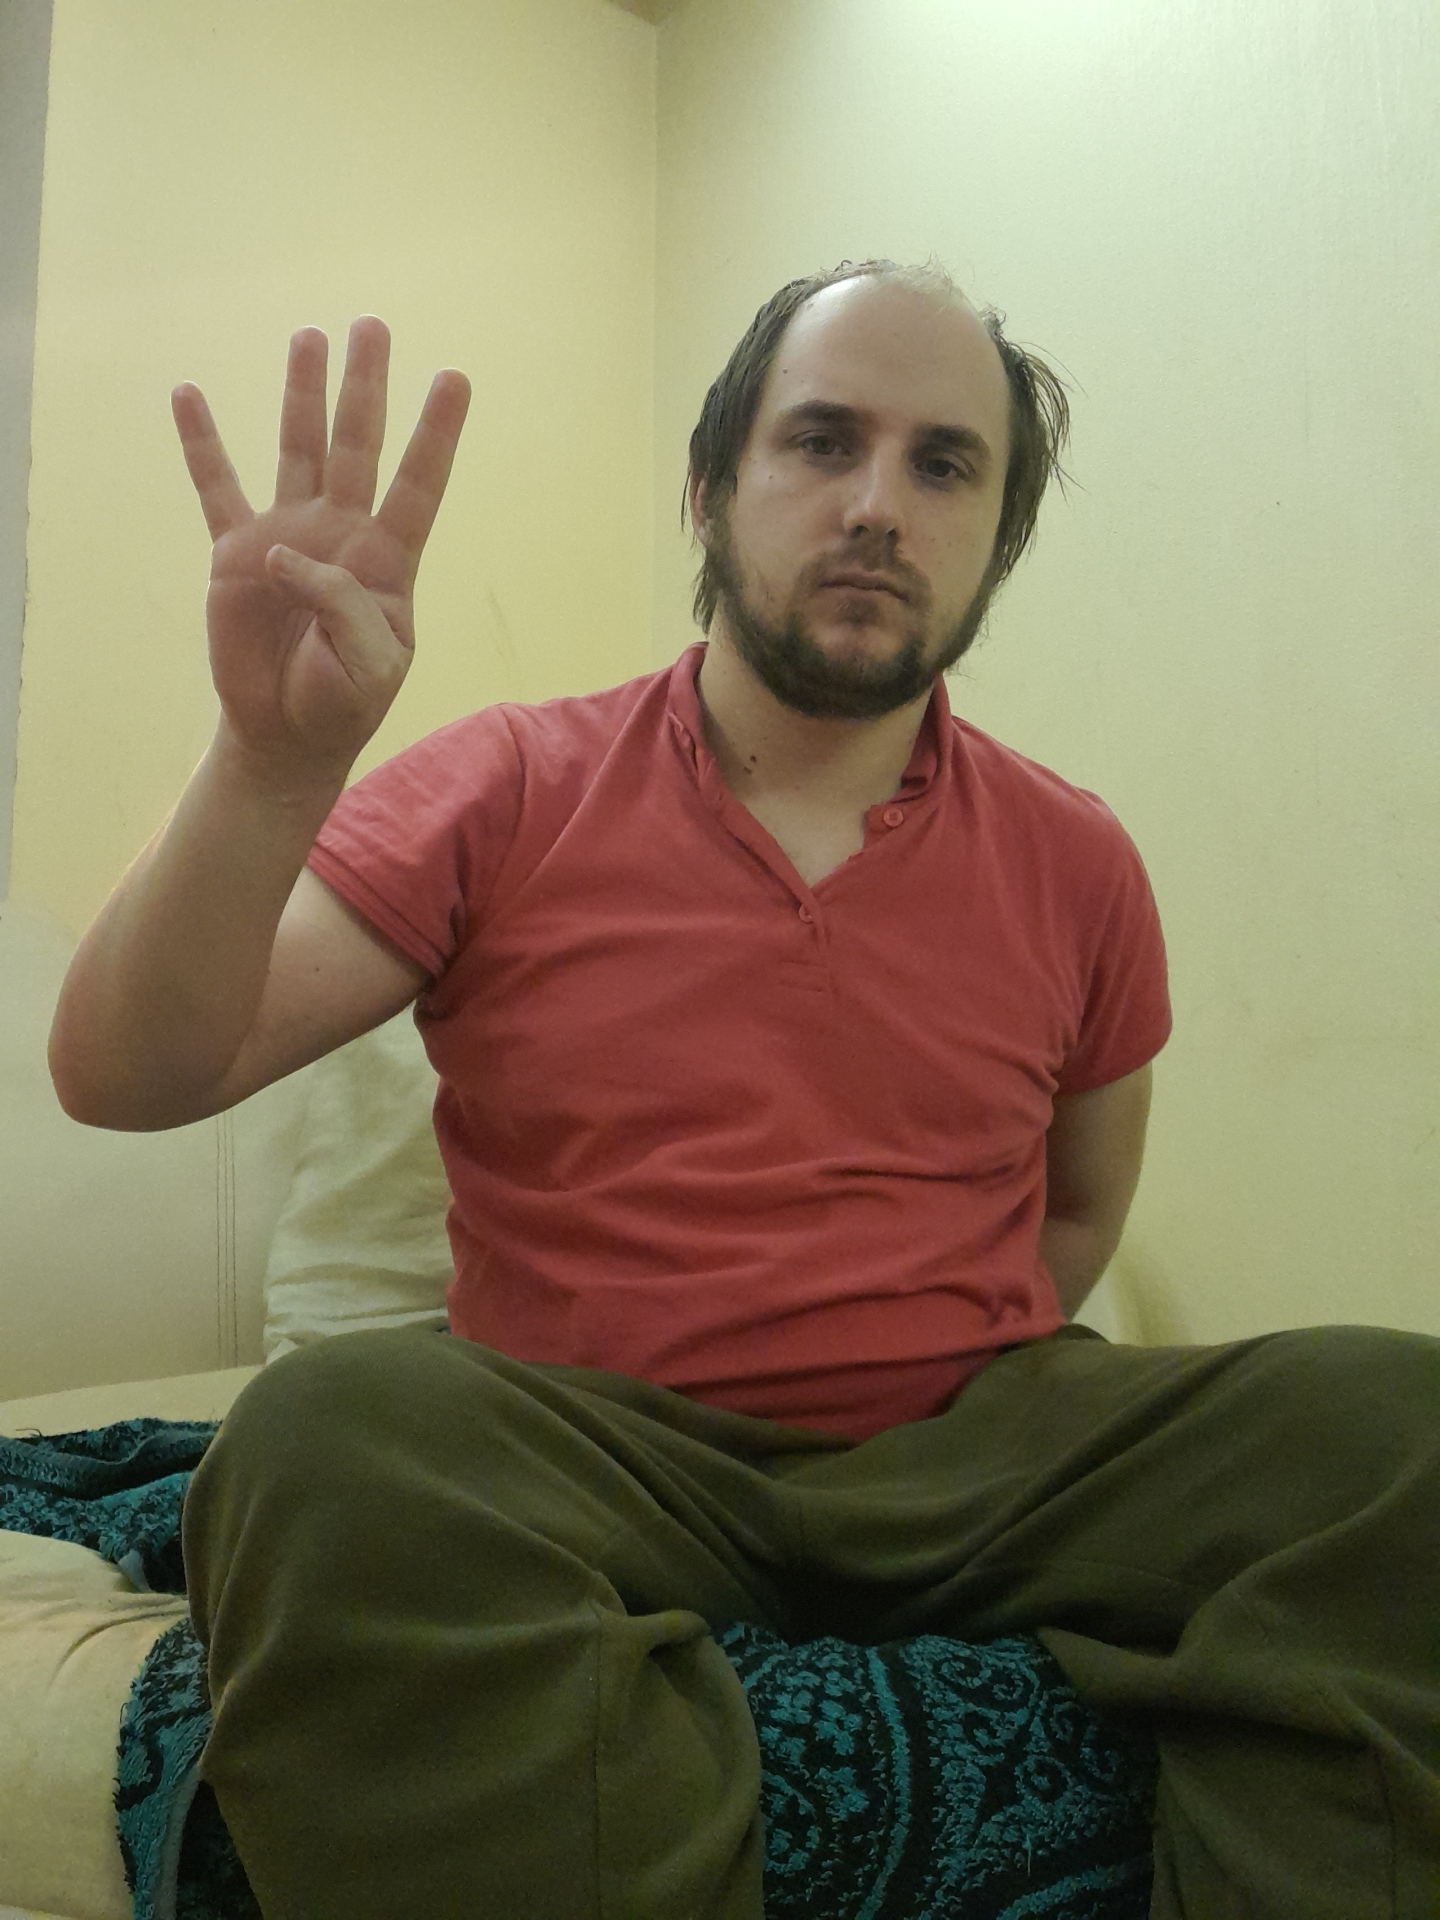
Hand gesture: four